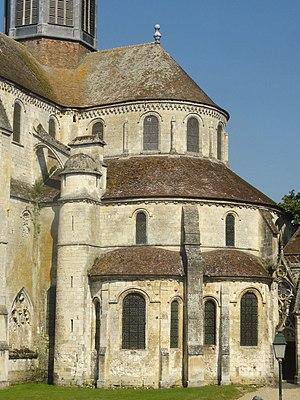
Église abbatiale Saint-Germer de l'ancienne abbaye Saint-Germer-de-Fly - voir le titre du fichier.
L’abbaye Saint-Germer-de-Fly est une ancienne abbaye de bénédictins située dans les Hauts-de-France, dans le département de l'Oise, sur la commune de Saint-Germer-de-Fly. Fondée dans les années 630 par saint Germer, son premier abbé, elle est ravagée par les Vikings au siècle suivant et délaissée par les moines. Relevée par Anségise de Fontenelle au début du IXᵉ siècle, elle est cependant de nouveau détruite par les Normands en 851, et reste cette fois-ci abandonnée pendant près de deux siècles. En 1036 seulement, Drogon, évêque de Beauvais, prend enfin l'initiative de réédifier l'abbaye. Elle développe une grande prospérité, qui s'accroît encore après le retour d'une partie des reliques du saint fondateur en 1132. Grâce à l'afflux des dons, la construction d'une nouvelle église abbatiale peut alors commencer. Cette vaste et fière abbatiale édifiée entre 1135 et 1206 environ, et sa chapelle de la Vierge, sont aujourd'hui les principaux témoignages de la puissante abbaye du Moyen Âge, dont la vie monastique s'éteint avec la Révolution française en 1790. L'abbatiale est devenue l'église paroissiale de l'actuel village de Saint-Germer-de-Fly.